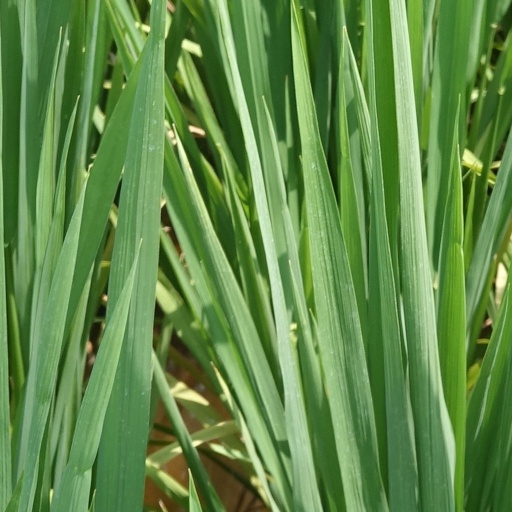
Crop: rice